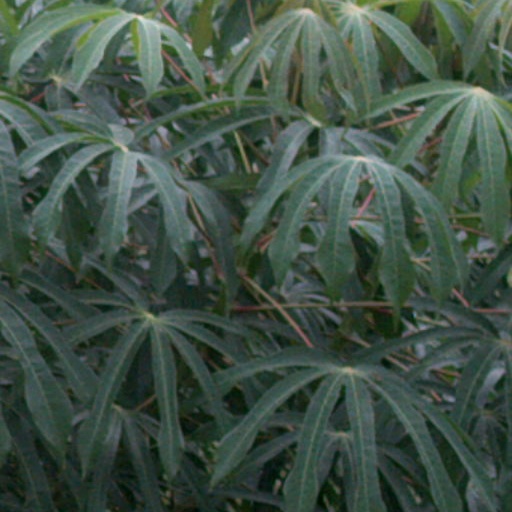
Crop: cassava